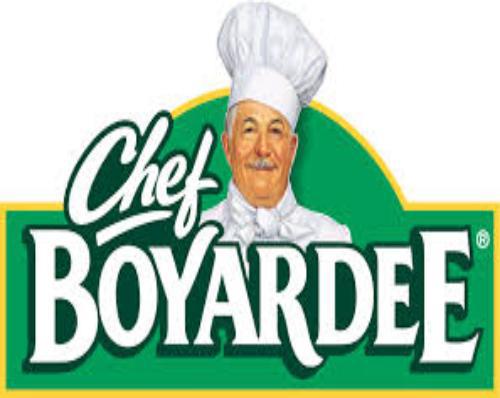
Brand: Chef Boyardee
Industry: Food